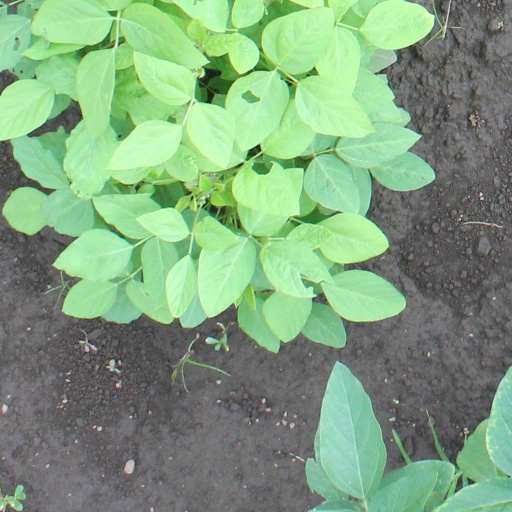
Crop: soybean